Number 12: When Greed and Corruption Become the Norm

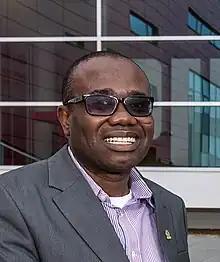
Kwesi Nyantakyi

Due to the arrest warrant, Kwesi Nyantakyi cut short his duty to return to Ghana on 24 May 2018. He was arrested at the airport and sent to the CID headquarters in Accra for interrogation. His phones and laptop were seized to facilitate their investigation and was questioned for five hours. He was released after his statements were taken. Though the initial aim of the documentary was on football, certain Ghanaian politicians were caught in the web. One of such politicians was Anthony Karbo, the deputy minister for Roads and Transport. He was invited to the CID headquarters as a person of interest and was asked to assist in investigations.